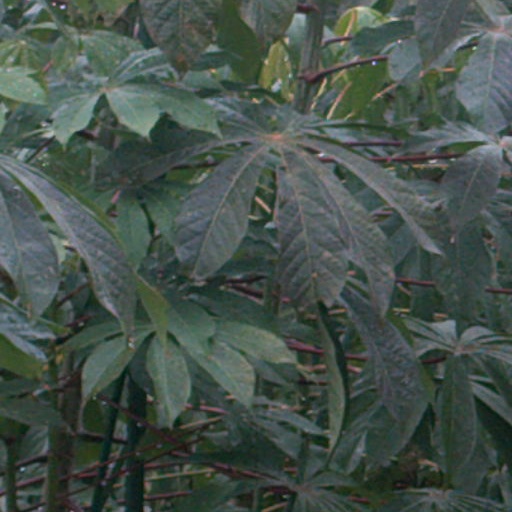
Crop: cassava